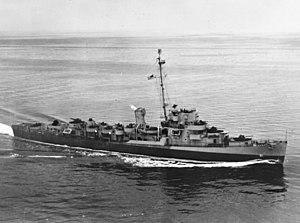
La classe Buckley, est une classe de cent deux destroyers d'escorte de l'US Navy construits entre 1942 et 1945 et actifs jusqu'en 1967.
L'USS Bates est un destroyer d'escorte de classe Buckley en service dans la Marine des États-Unis pendant la Seconde Guerre mondiale. Il fut nommé en l'honneur de l'enseigne Edward M. Bates, marin tué à bord de l'USS Arizona au cours de l'attaque sur Pearl Harbor.